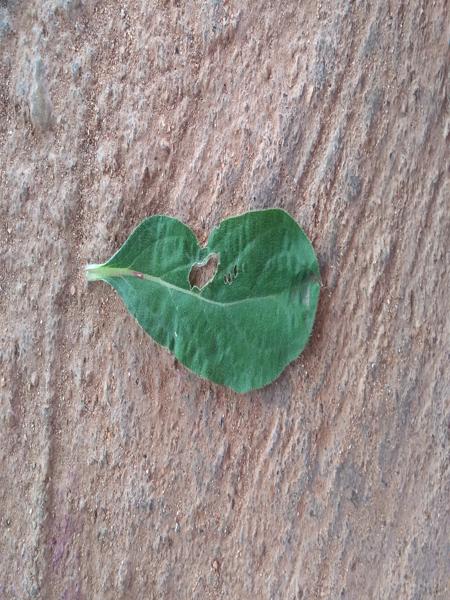
Plant: Globe Amarnath